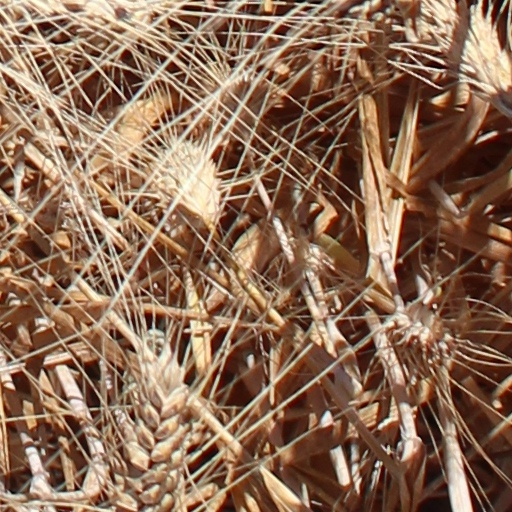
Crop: wheat